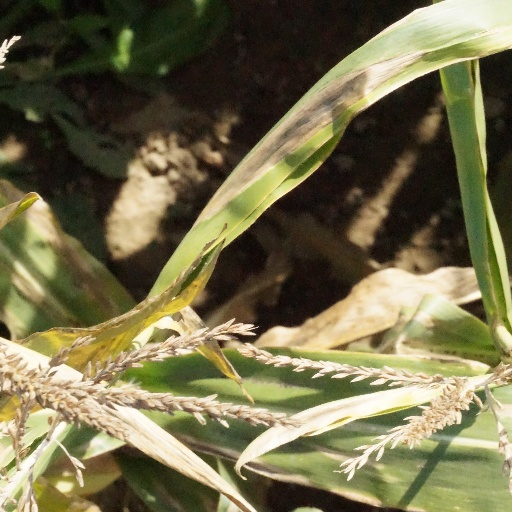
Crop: maize; corn